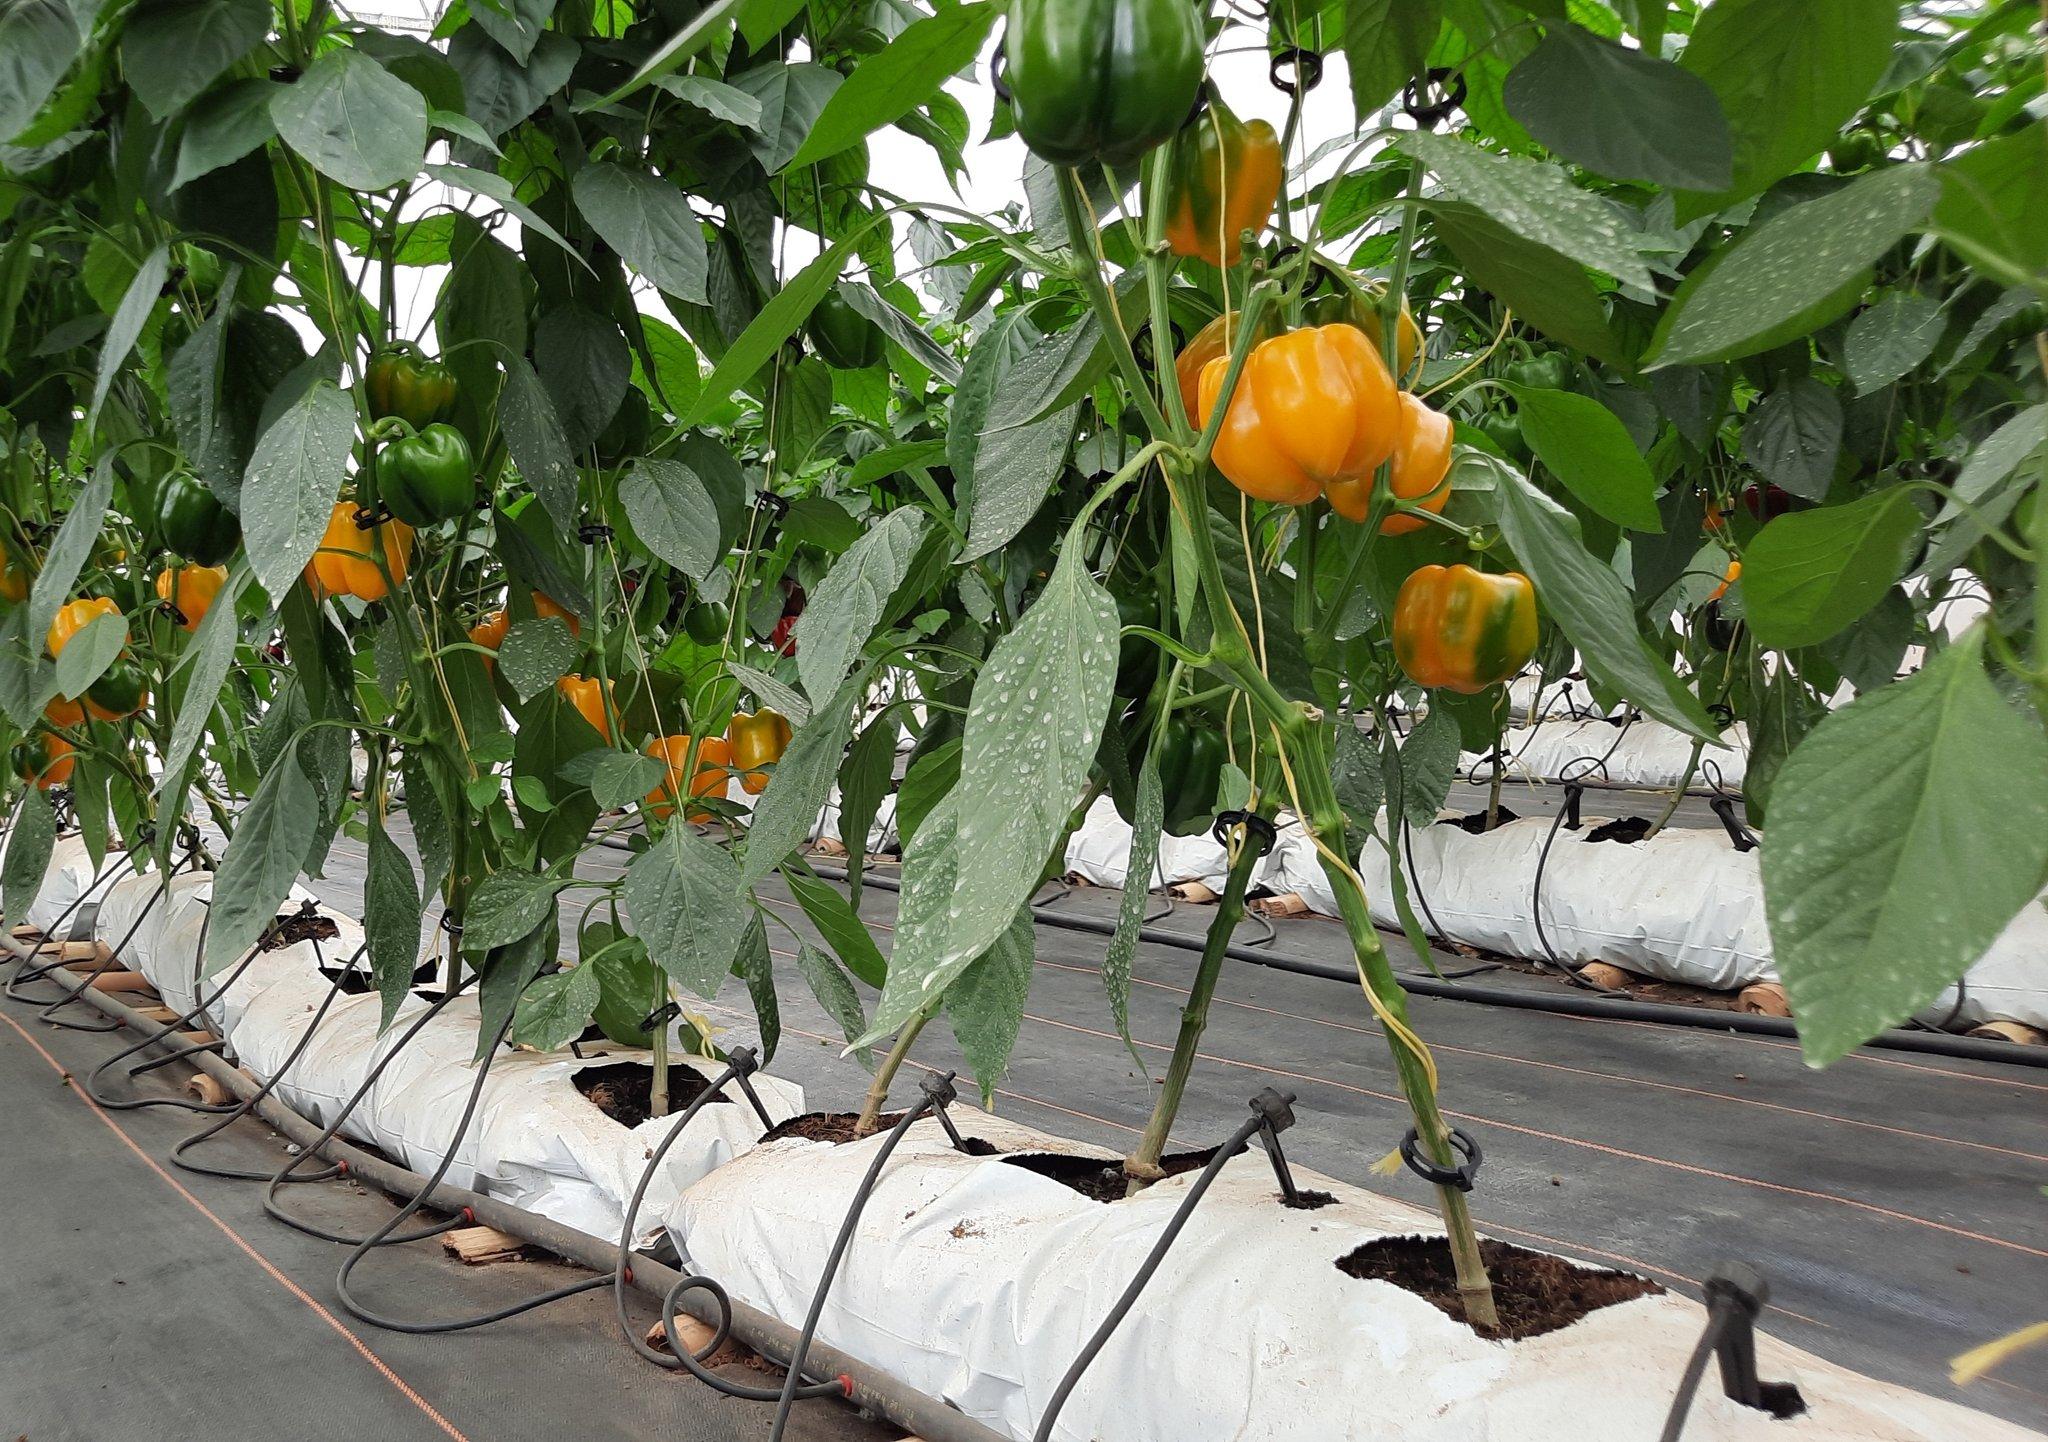
Zao la biashara la hoho za njano na kijani likiwa limepandwa katika vijaruba vya plastiki vilivyojazwa udongo ndani ya shamba kitulo.